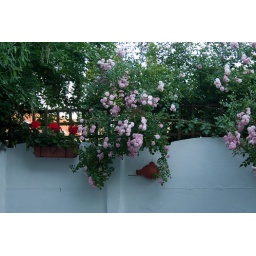
Roses and bird house in our garden.